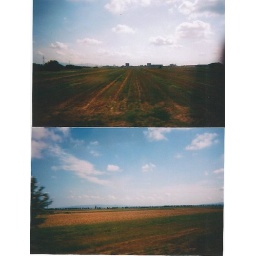
taken from coach window in italy